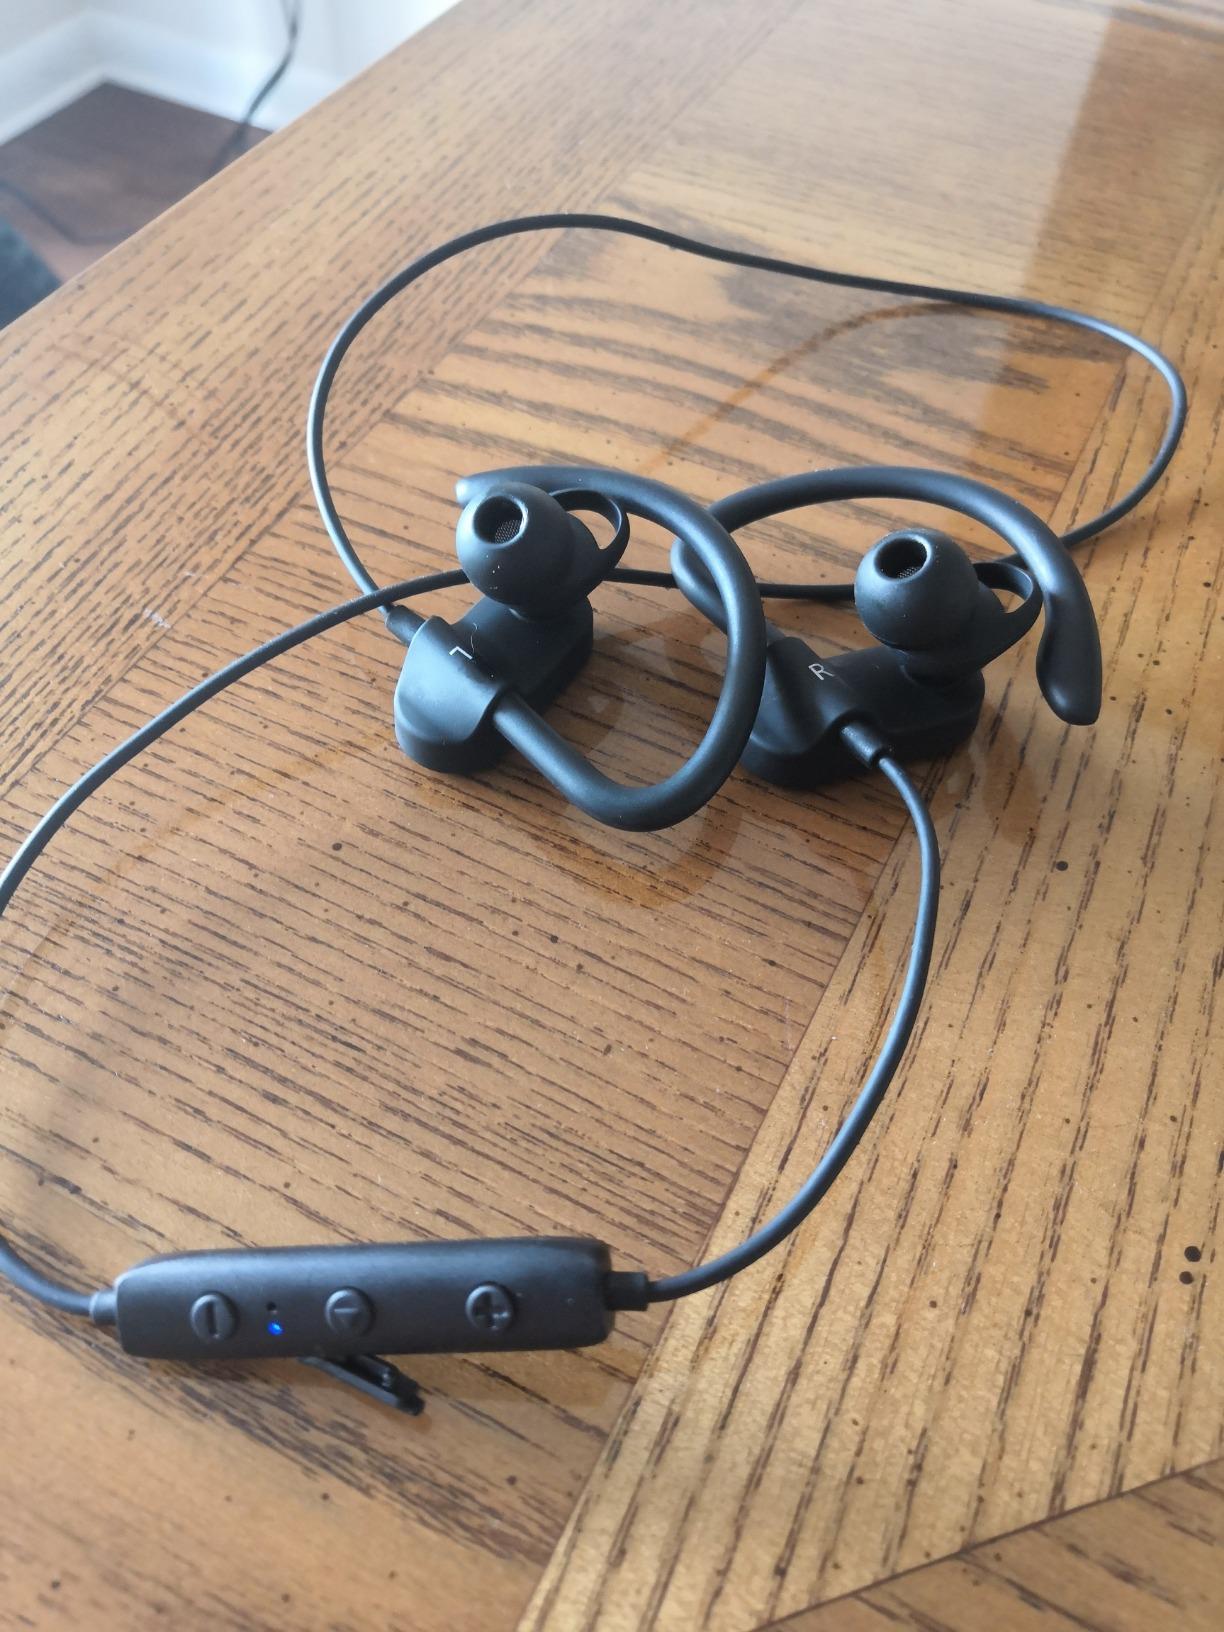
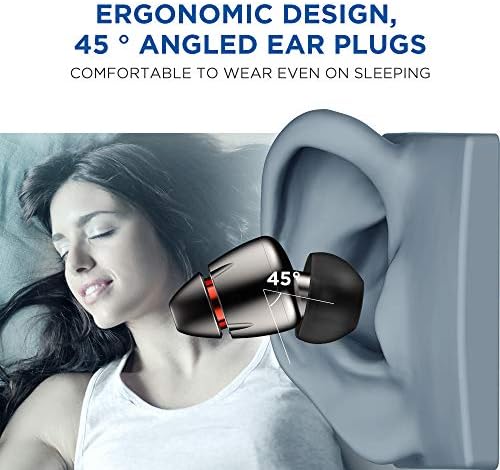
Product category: headphones
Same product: no